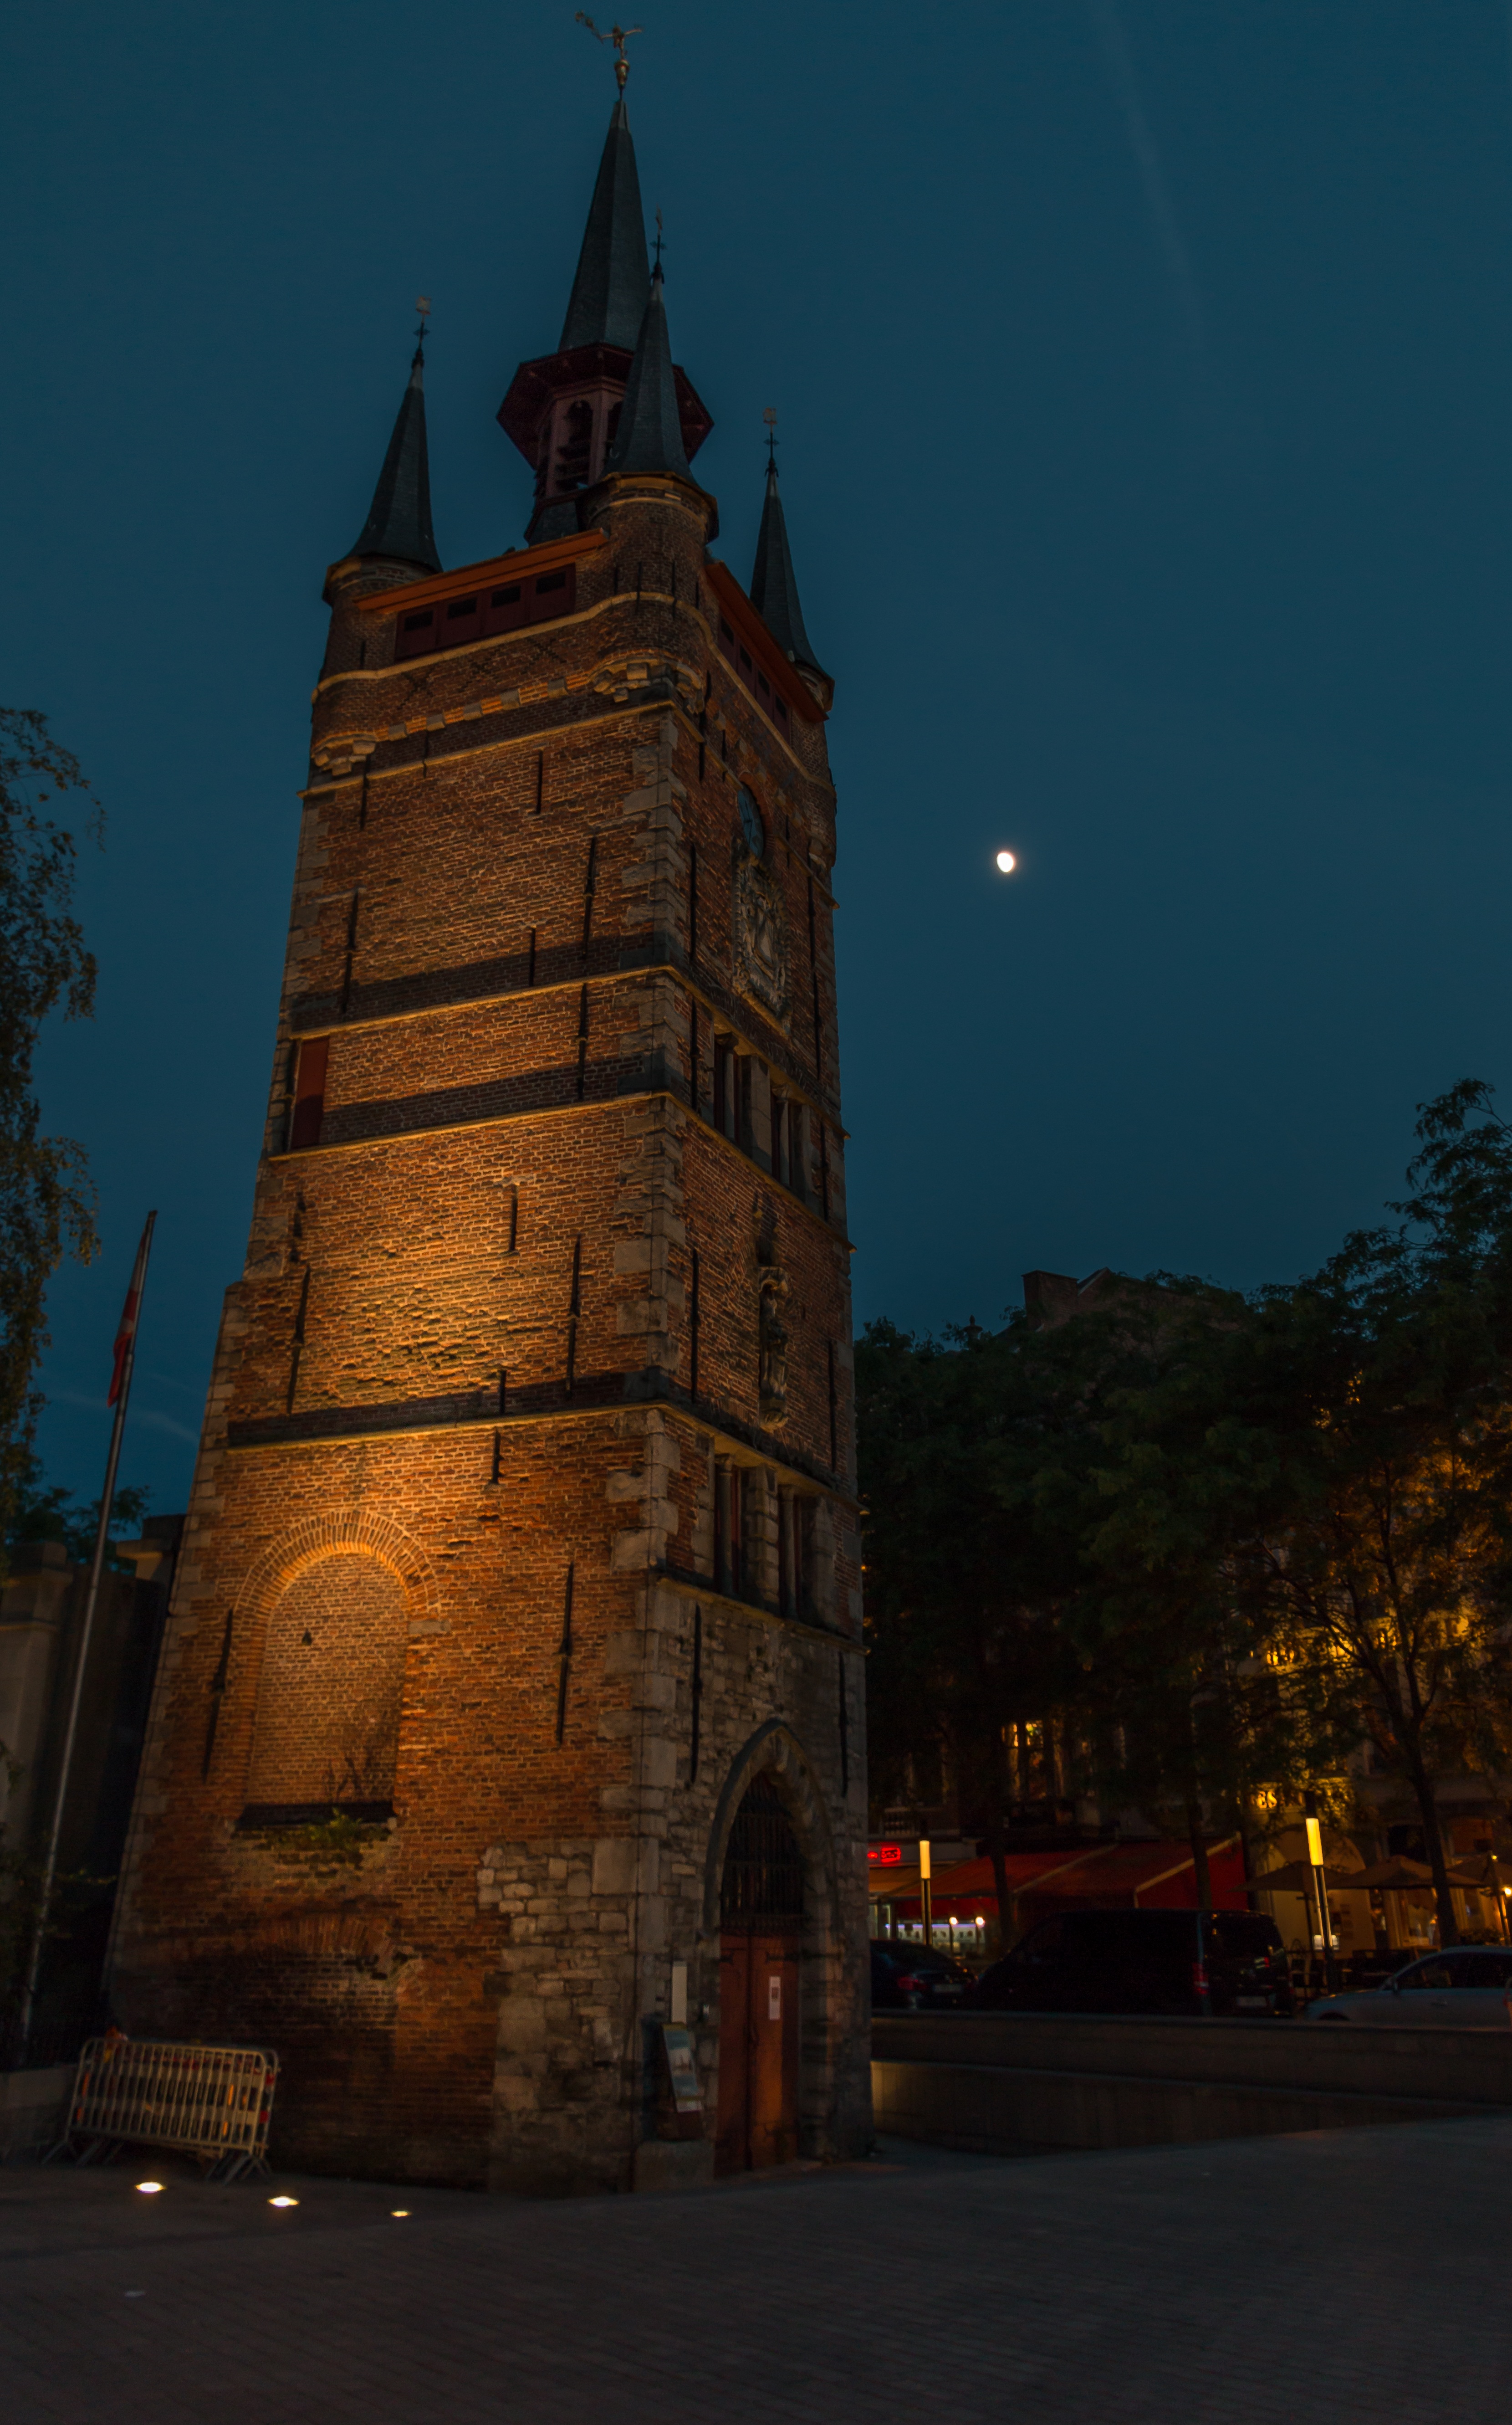
night, dusk, evening, tower, landmark, church, cathedral, place of worship, clock tower, bell tower, belgium, temple, spire, steeple, history, month, kortrijk belgium, belgian cities, kortrijk, kortrijk tower